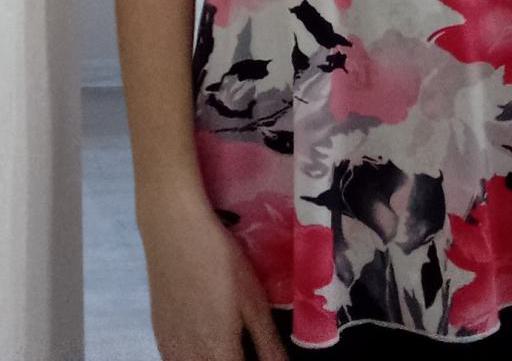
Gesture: no_gesture